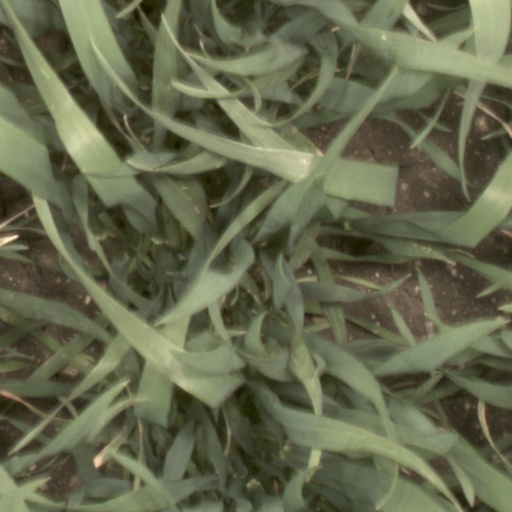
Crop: wheat